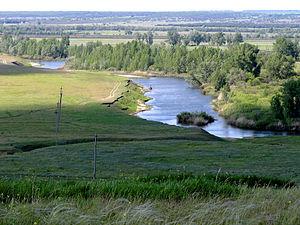
La rivière Tchir est un cours d'eau de Russie et un affluent de la rive droite du Don.